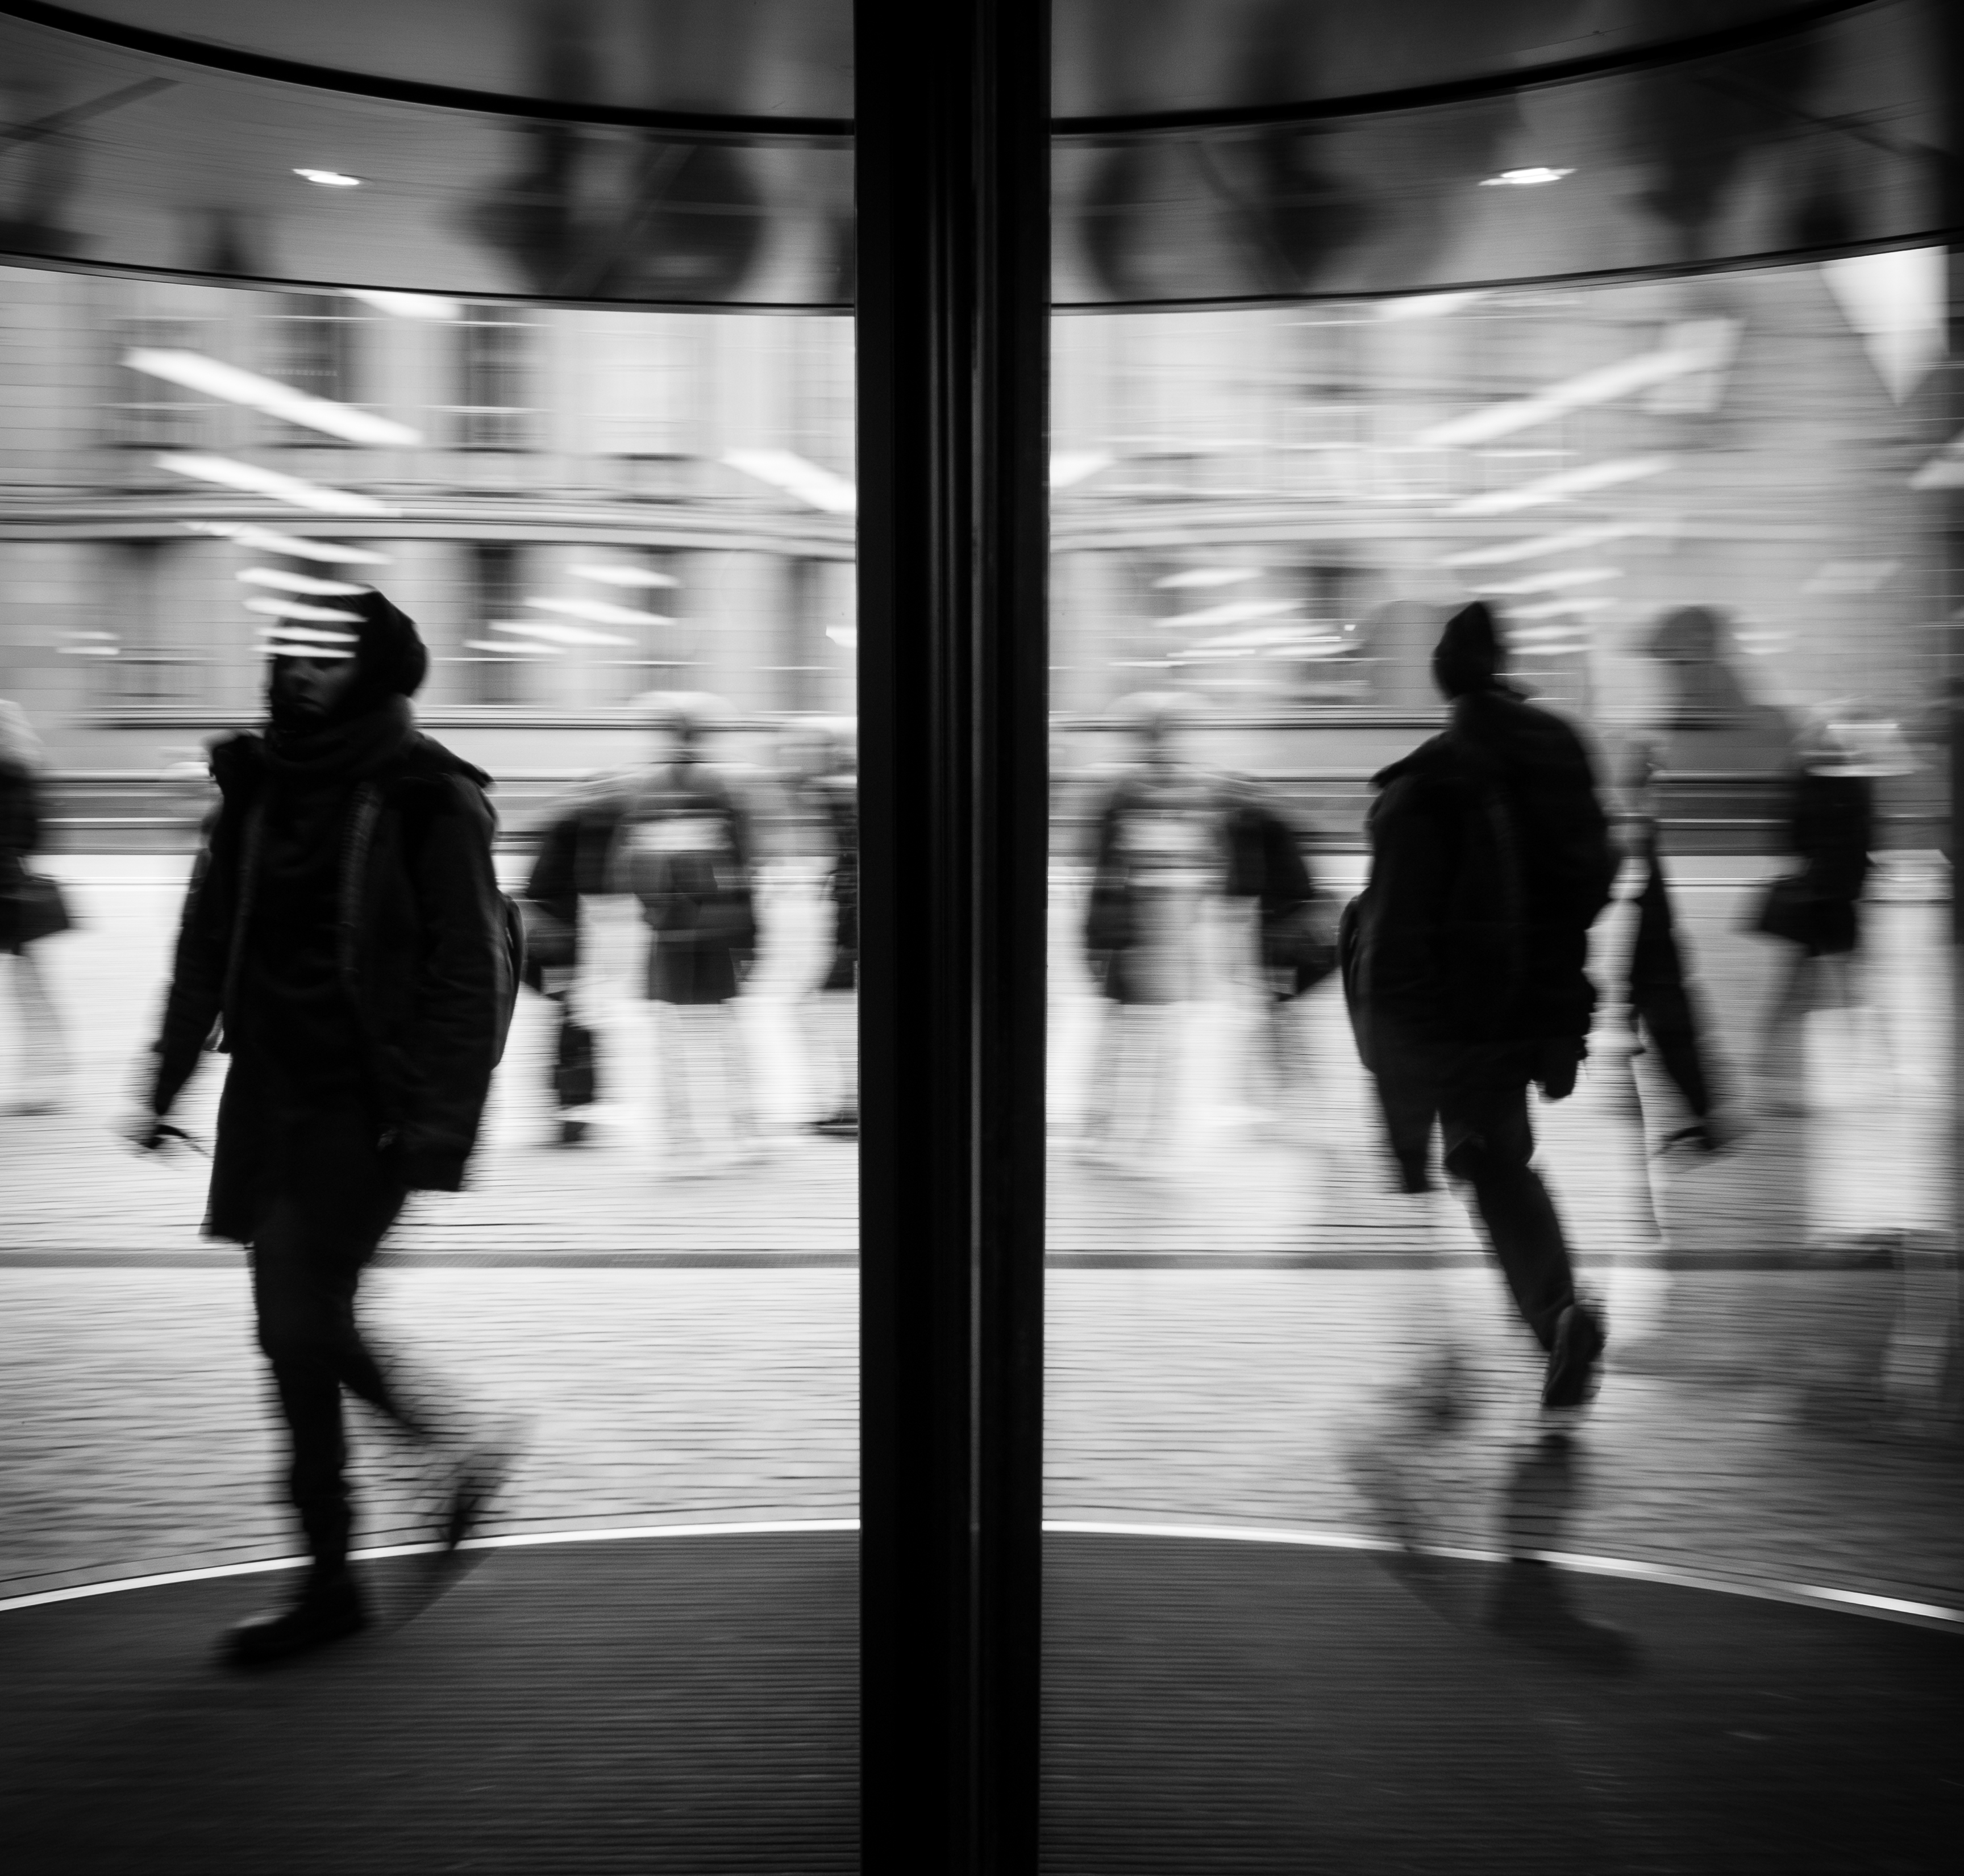
black and white, road, white, street, photography, fashion, black, monochrome, infrastructure, photograph, snapshot, monochrome photography, film noir